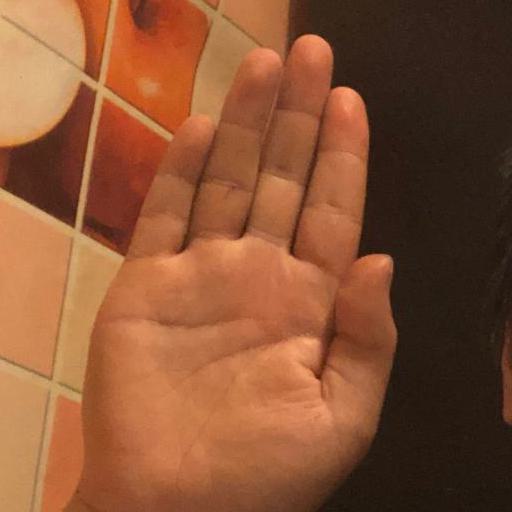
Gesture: stop